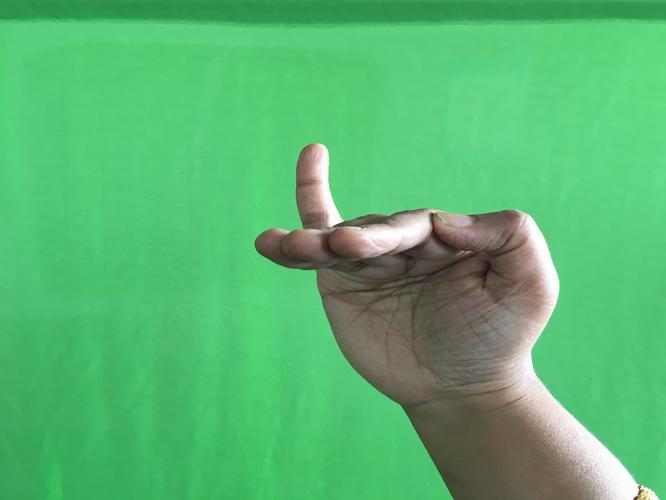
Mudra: Hamsapaksha
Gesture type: double_hand